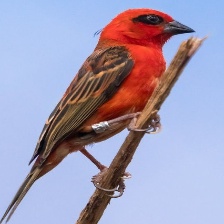
Species: RED FODY
Scientific name: FOUDIA MADAGASCARIENSIS